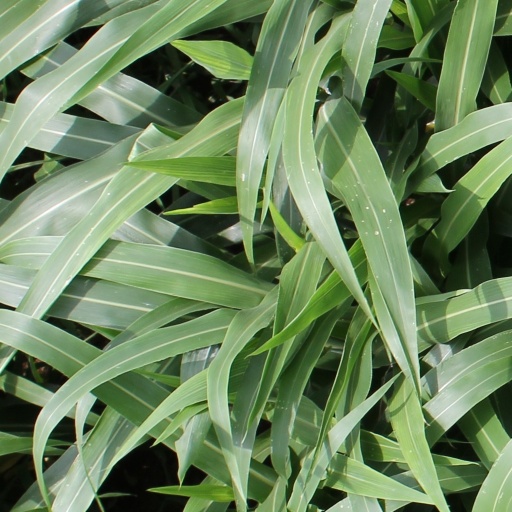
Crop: sorghum